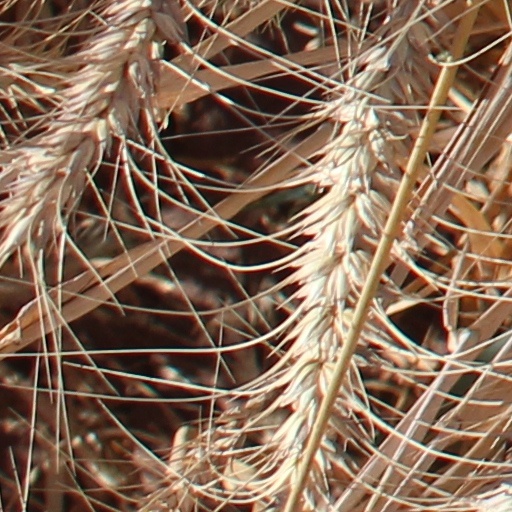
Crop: wheat